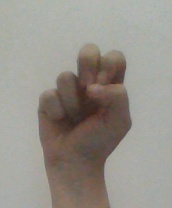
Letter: gaaf